Omphalion

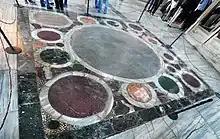
Omphalion at the Hagia Sophia (2015)

One of the most intriguing features of Hagia Sophia is a marble section of the floor known as the Omphalos. The Omphalos is located in the south-east quarter of the main square beneath the dome, exactly in the middle of the square. Each side measures 5.65 meters (18.5 feet). Within the square lay 30 circles of various sizes. There is one large circle in the middle; 4 circles of equal size at each corner; 2 smaller circles of similar size occupy the space between each corner circle; 16 smaller circles in-between these. The 3 remaining circles are on the south end and are linked to the 4 larger circles on that end.